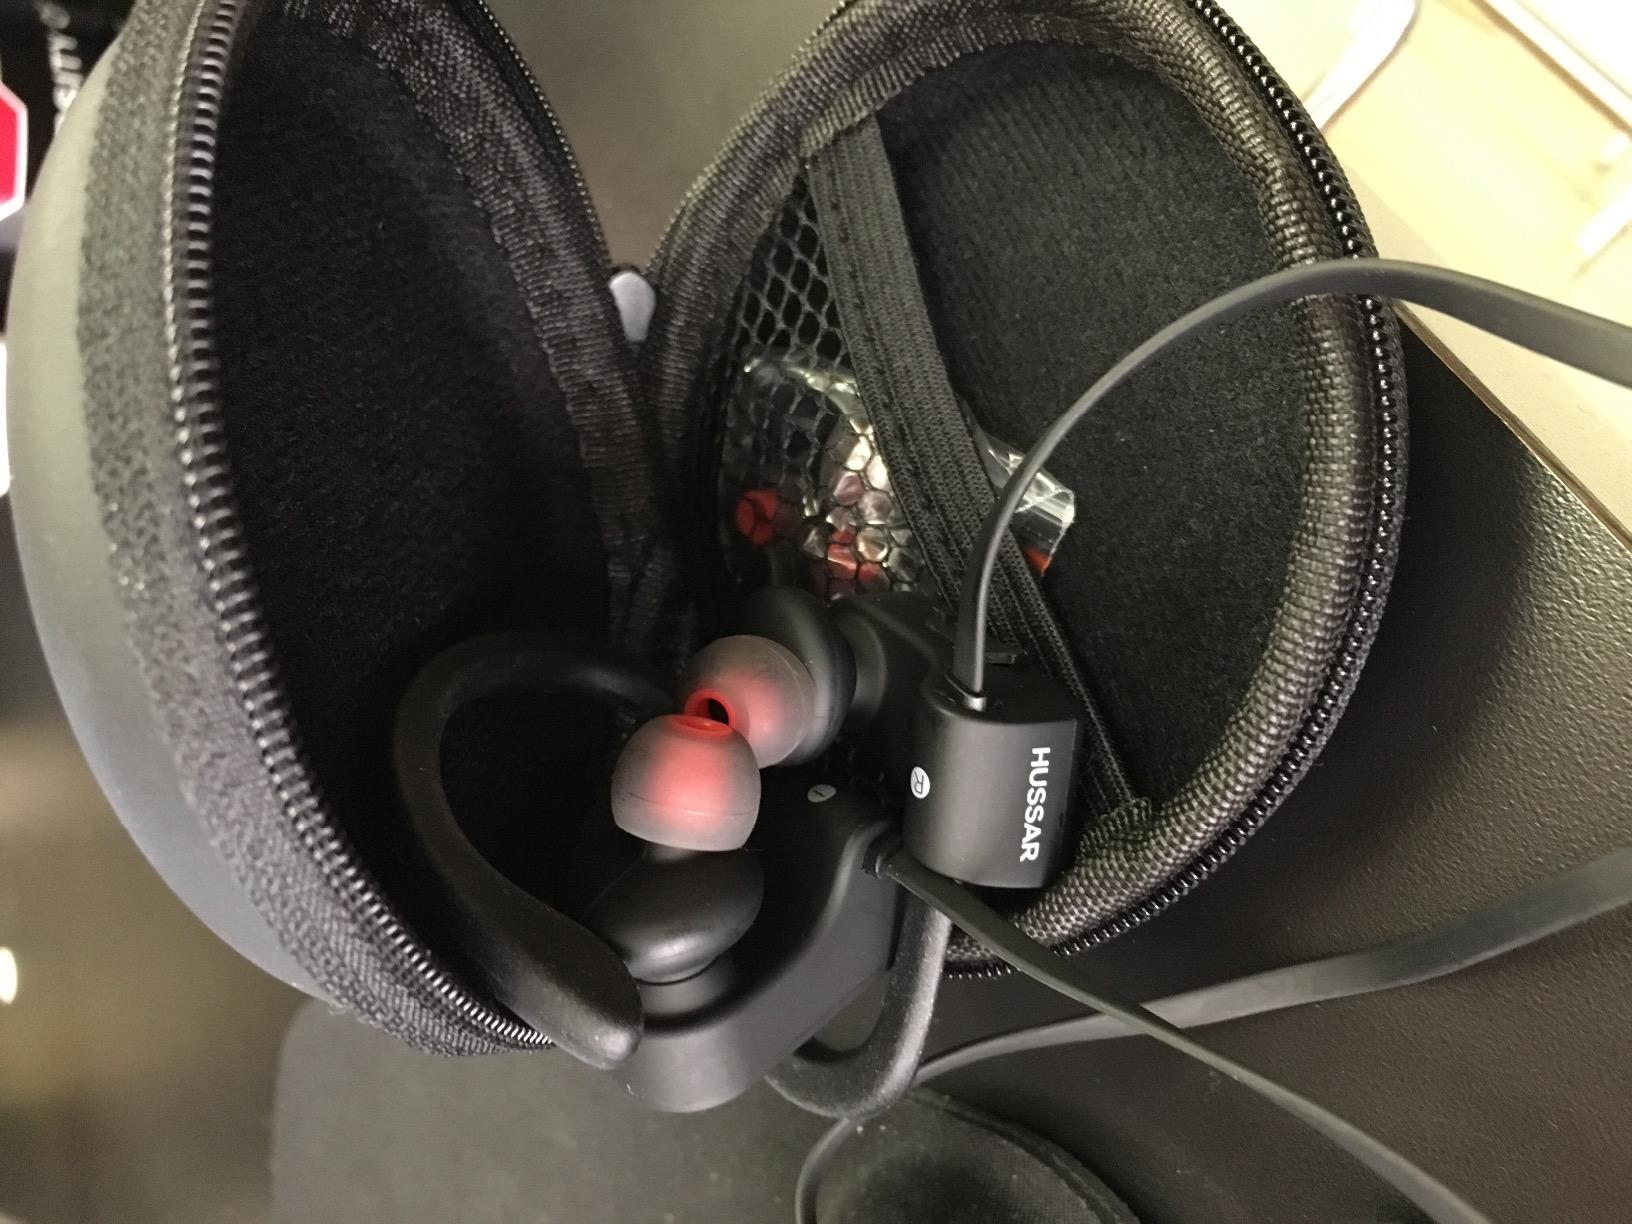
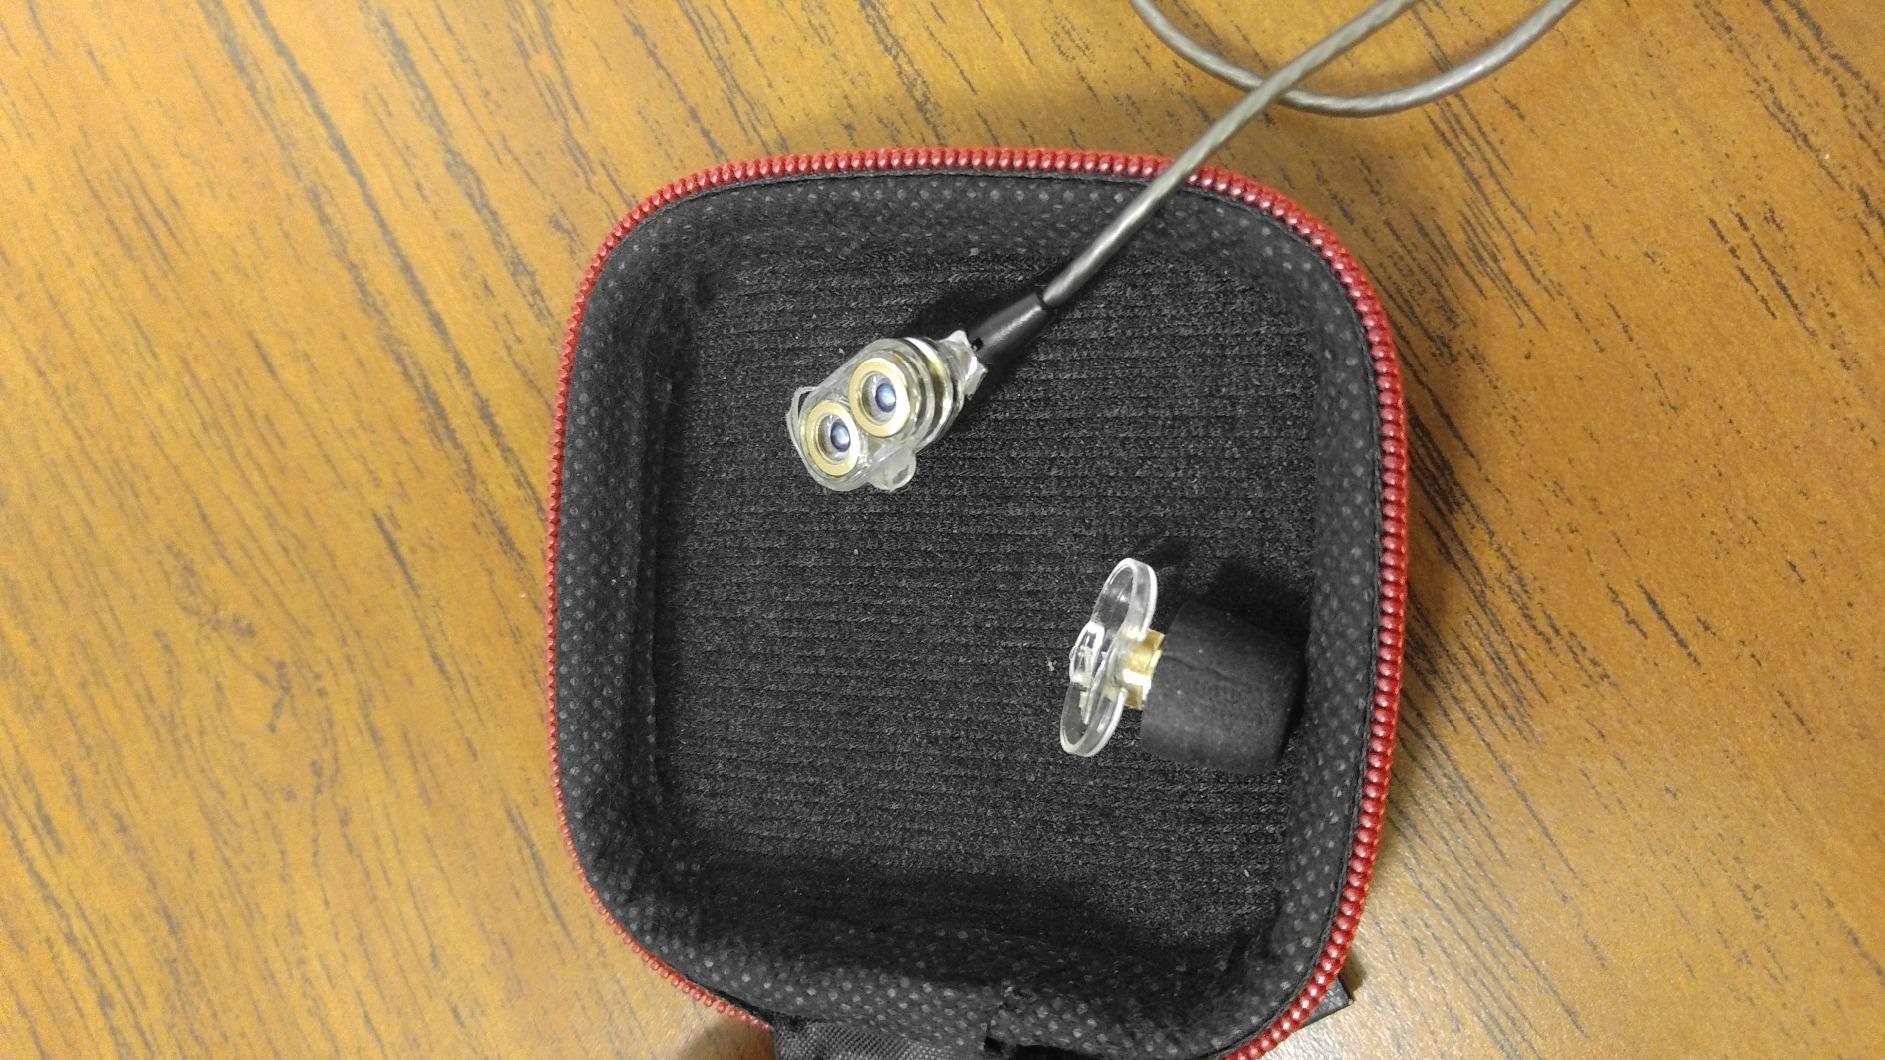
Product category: headphones
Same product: no